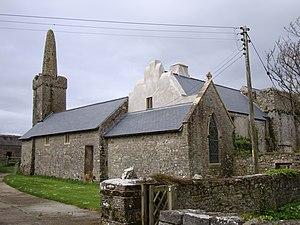
L’île de Caldey est située à 1,5 km de la côte méridionale du pays de Galles. Elle dépend administrativement du Pembrokeshire. L’île abrite un monastère cistercien-trappiste et un village. Aujourd'hui, la communauté cistercienne de l'abbaye de Caldey, avec l'aide d'une dizaine de personnes, gère une crèmerie et une parfumerie sur l'île.